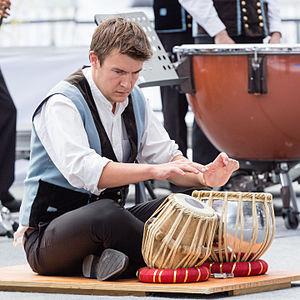
Le bagad Melinerion lors du championnat national des bagadoù (première catégorie) au FIL 2012.
La 42ᵉ édition du Festival interceltique de Lorient se déroule du 3 au 12 août 2012. L'Acadie est la nation invitée.